Red Zone (1994 video game)

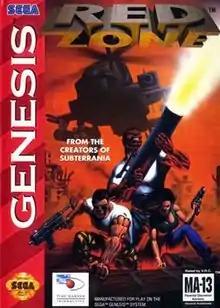
North American cover art

Red Zone is a 1994 shoot 'em up video game, developed by Zyrinx and published by Time Warner Interactive for the Sega Genesis. The player switches between piloting a helicopter and walking around on foot, both can be played from a top-down and first person shooter point of view.